Derek Shearer

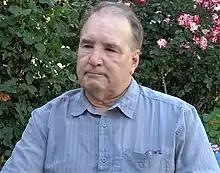
Shearer speaks at The Nexus Institute in 2016

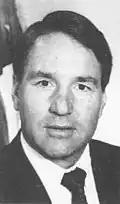
Shearer

Derek Shearer (born December 5, 1946) is an American former diplomat who served as the United States Ambassador to Finland. He is currently employed by Occidental College, directing the McKinnon Center for Global Affairs and serving as a Chevalier Professor of Diplomacy and World Affairs.